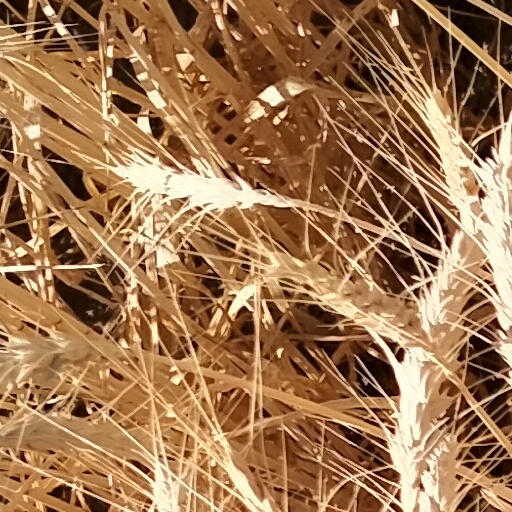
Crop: wheat